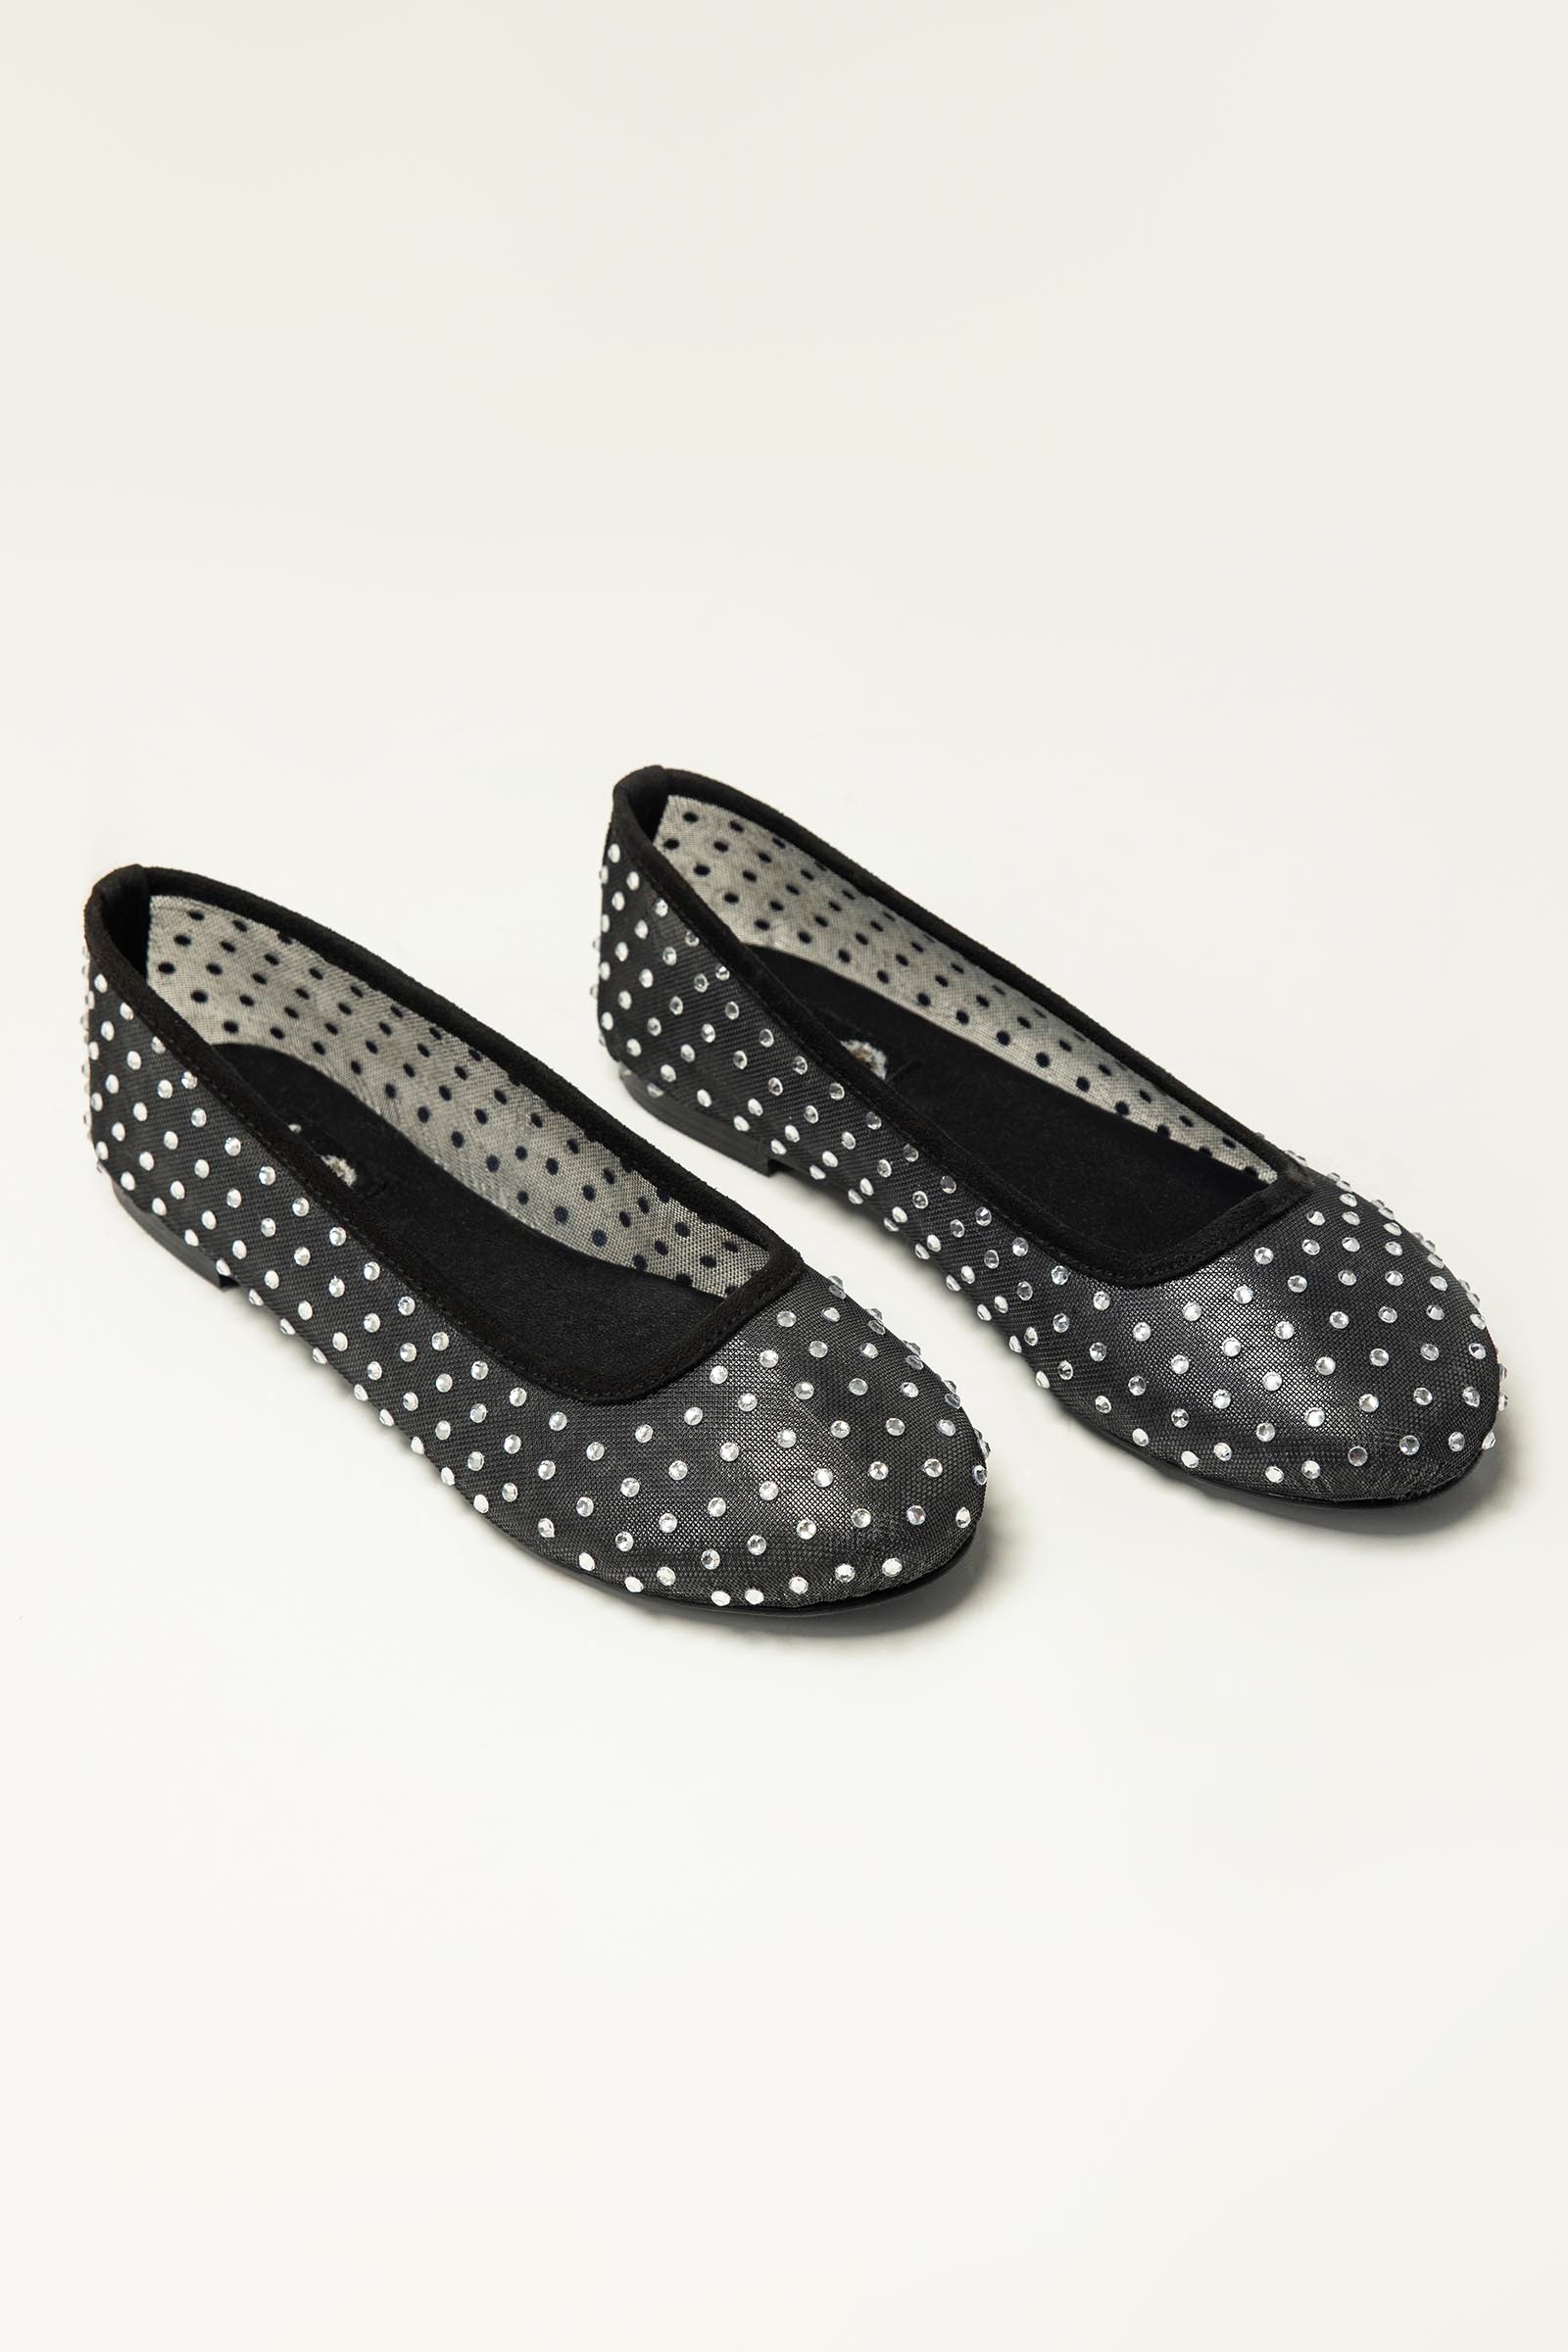
black multi polka dot fabric ballerina